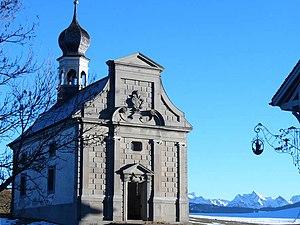
Les chemins de Compostelle sont les itinéraires empruntés par les pèlerins pour se rendre à Saint-Jacques-de-Compostelle.
Saint Meinrad d'Einsiedeln, OSB, né vers 797 à Rottenburg et mort le 21 janvier 861 à Einsiedeln, est un ermite à qui l'on attribue la fondation du monastère d'Einsiedeln, dans une région de la Francie orientale devenue ultérieurement le territoire du canton de Schwytz, en Suisse centrale. Il est connu comme le « martyr de l'hospitalité.